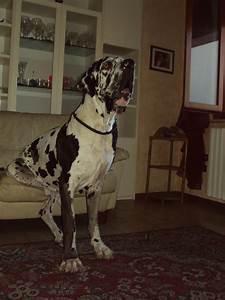
dog